Adenovirus early region 1A

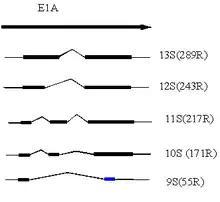
Figure 1: Structure of the "E1A" mRNA transcripts, coding regions are represented as boxes

The adenovirus genetic information is encoded by a double stranded linear DNA molecule. During viral replication, "adenovirus early region 1A (E1A)" is a gene that is expressed. The majority of work on adenovirus transcription has focused on human adenovirus, specifically Ad2 and Ad5. The complete nucleotide sequence of "E1A" has been established, and the overall organization of this region appears to be very similar to that of the various serotypes.